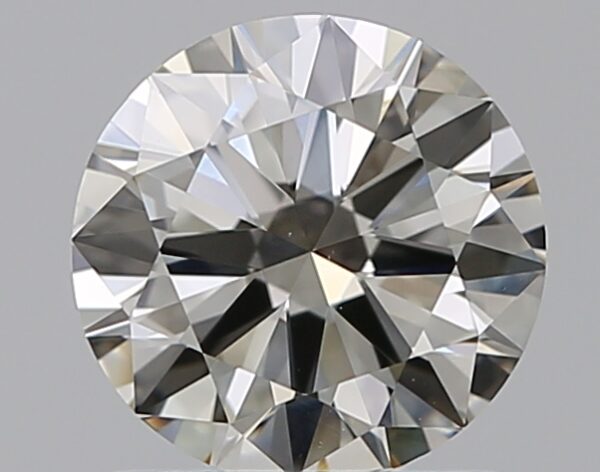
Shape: round
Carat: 1
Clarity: VS1
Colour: K
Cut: VG
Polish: VG
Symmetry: GD
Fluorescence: F
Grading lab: GIA
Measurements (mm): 6.42 x 6.5 x 3.84